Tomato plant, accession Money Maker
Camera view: bottom (45 deg); turntable rotation: 300 degrees
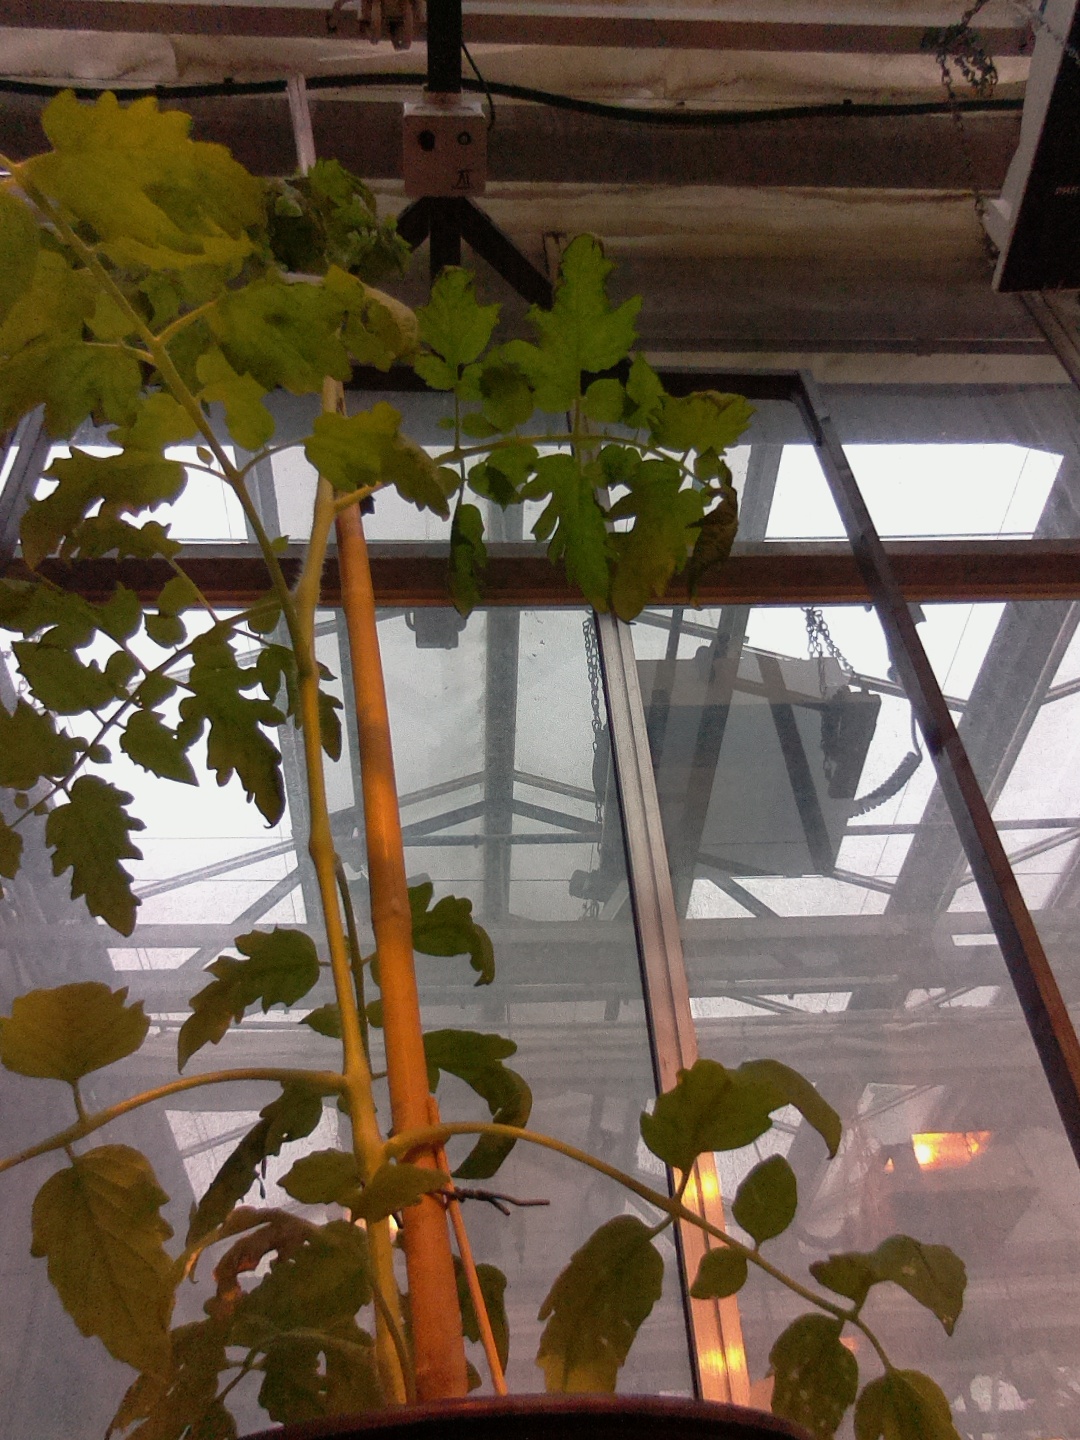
BBCH growth stage 16: 12 of true leaves visible